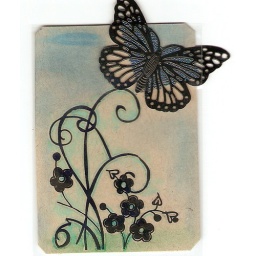
butterfly over flowers Traded